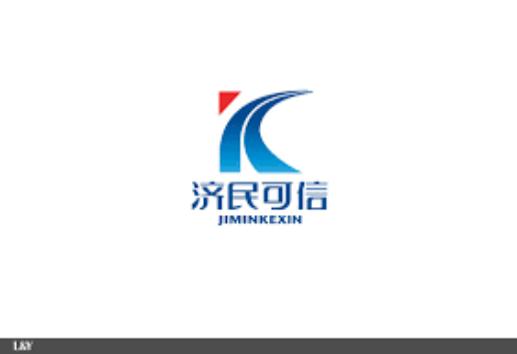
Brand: jimin
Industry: Medical